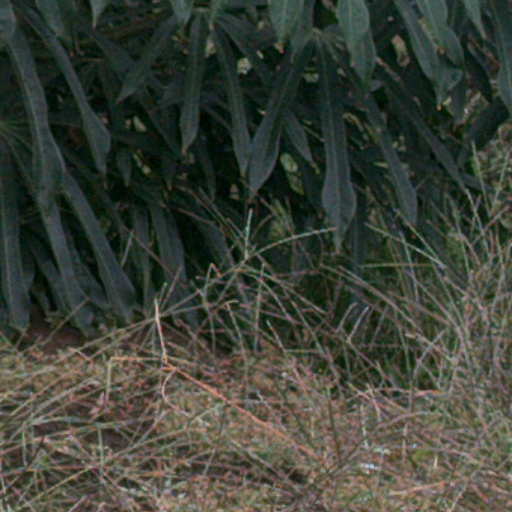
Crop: cassava